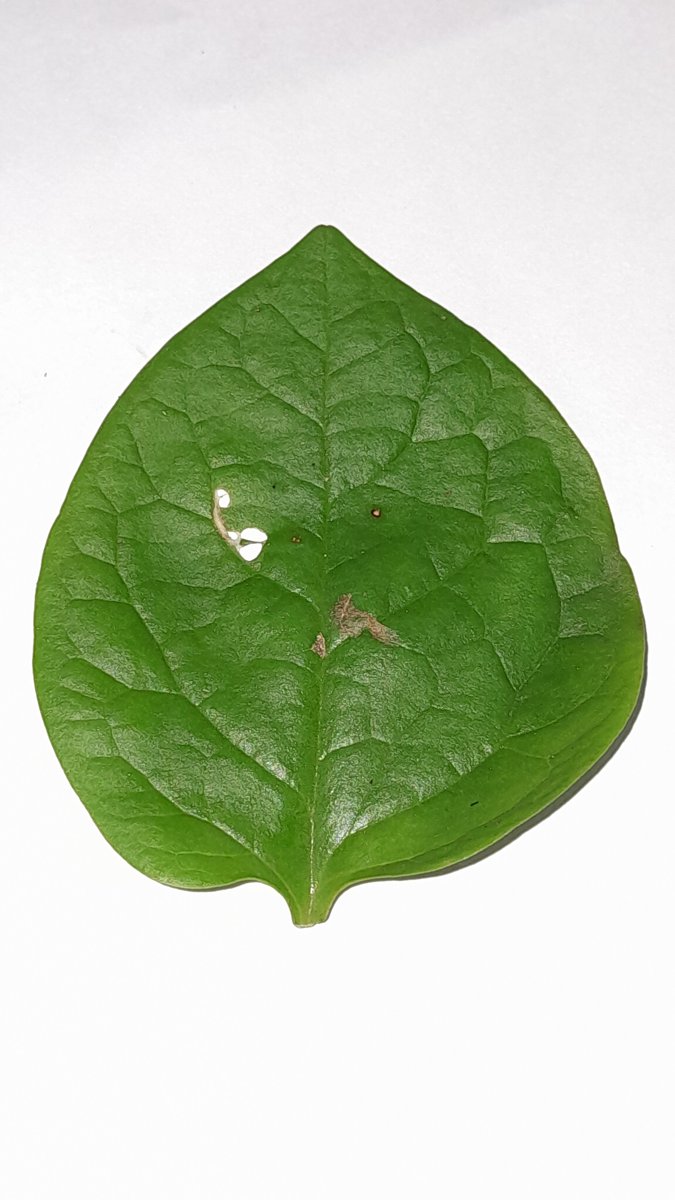
Label: Pest-Damage